Charles Goore

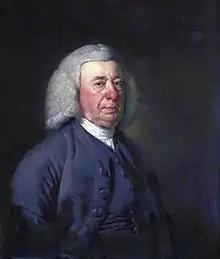
Portrait of Charles Goore, painted by Joseph Wright of Derby

Charles Goore (11 December 1701 – 13 March 1783) was an English merchant, and politician, who twice held the office of Mayor of Liverpool.